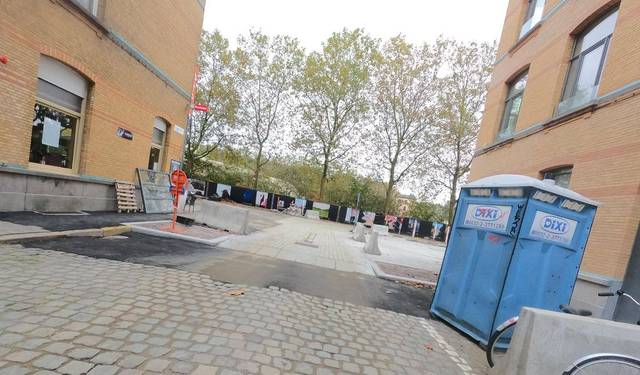
Region: Belgium
Coordinates: 51.209, 4.388